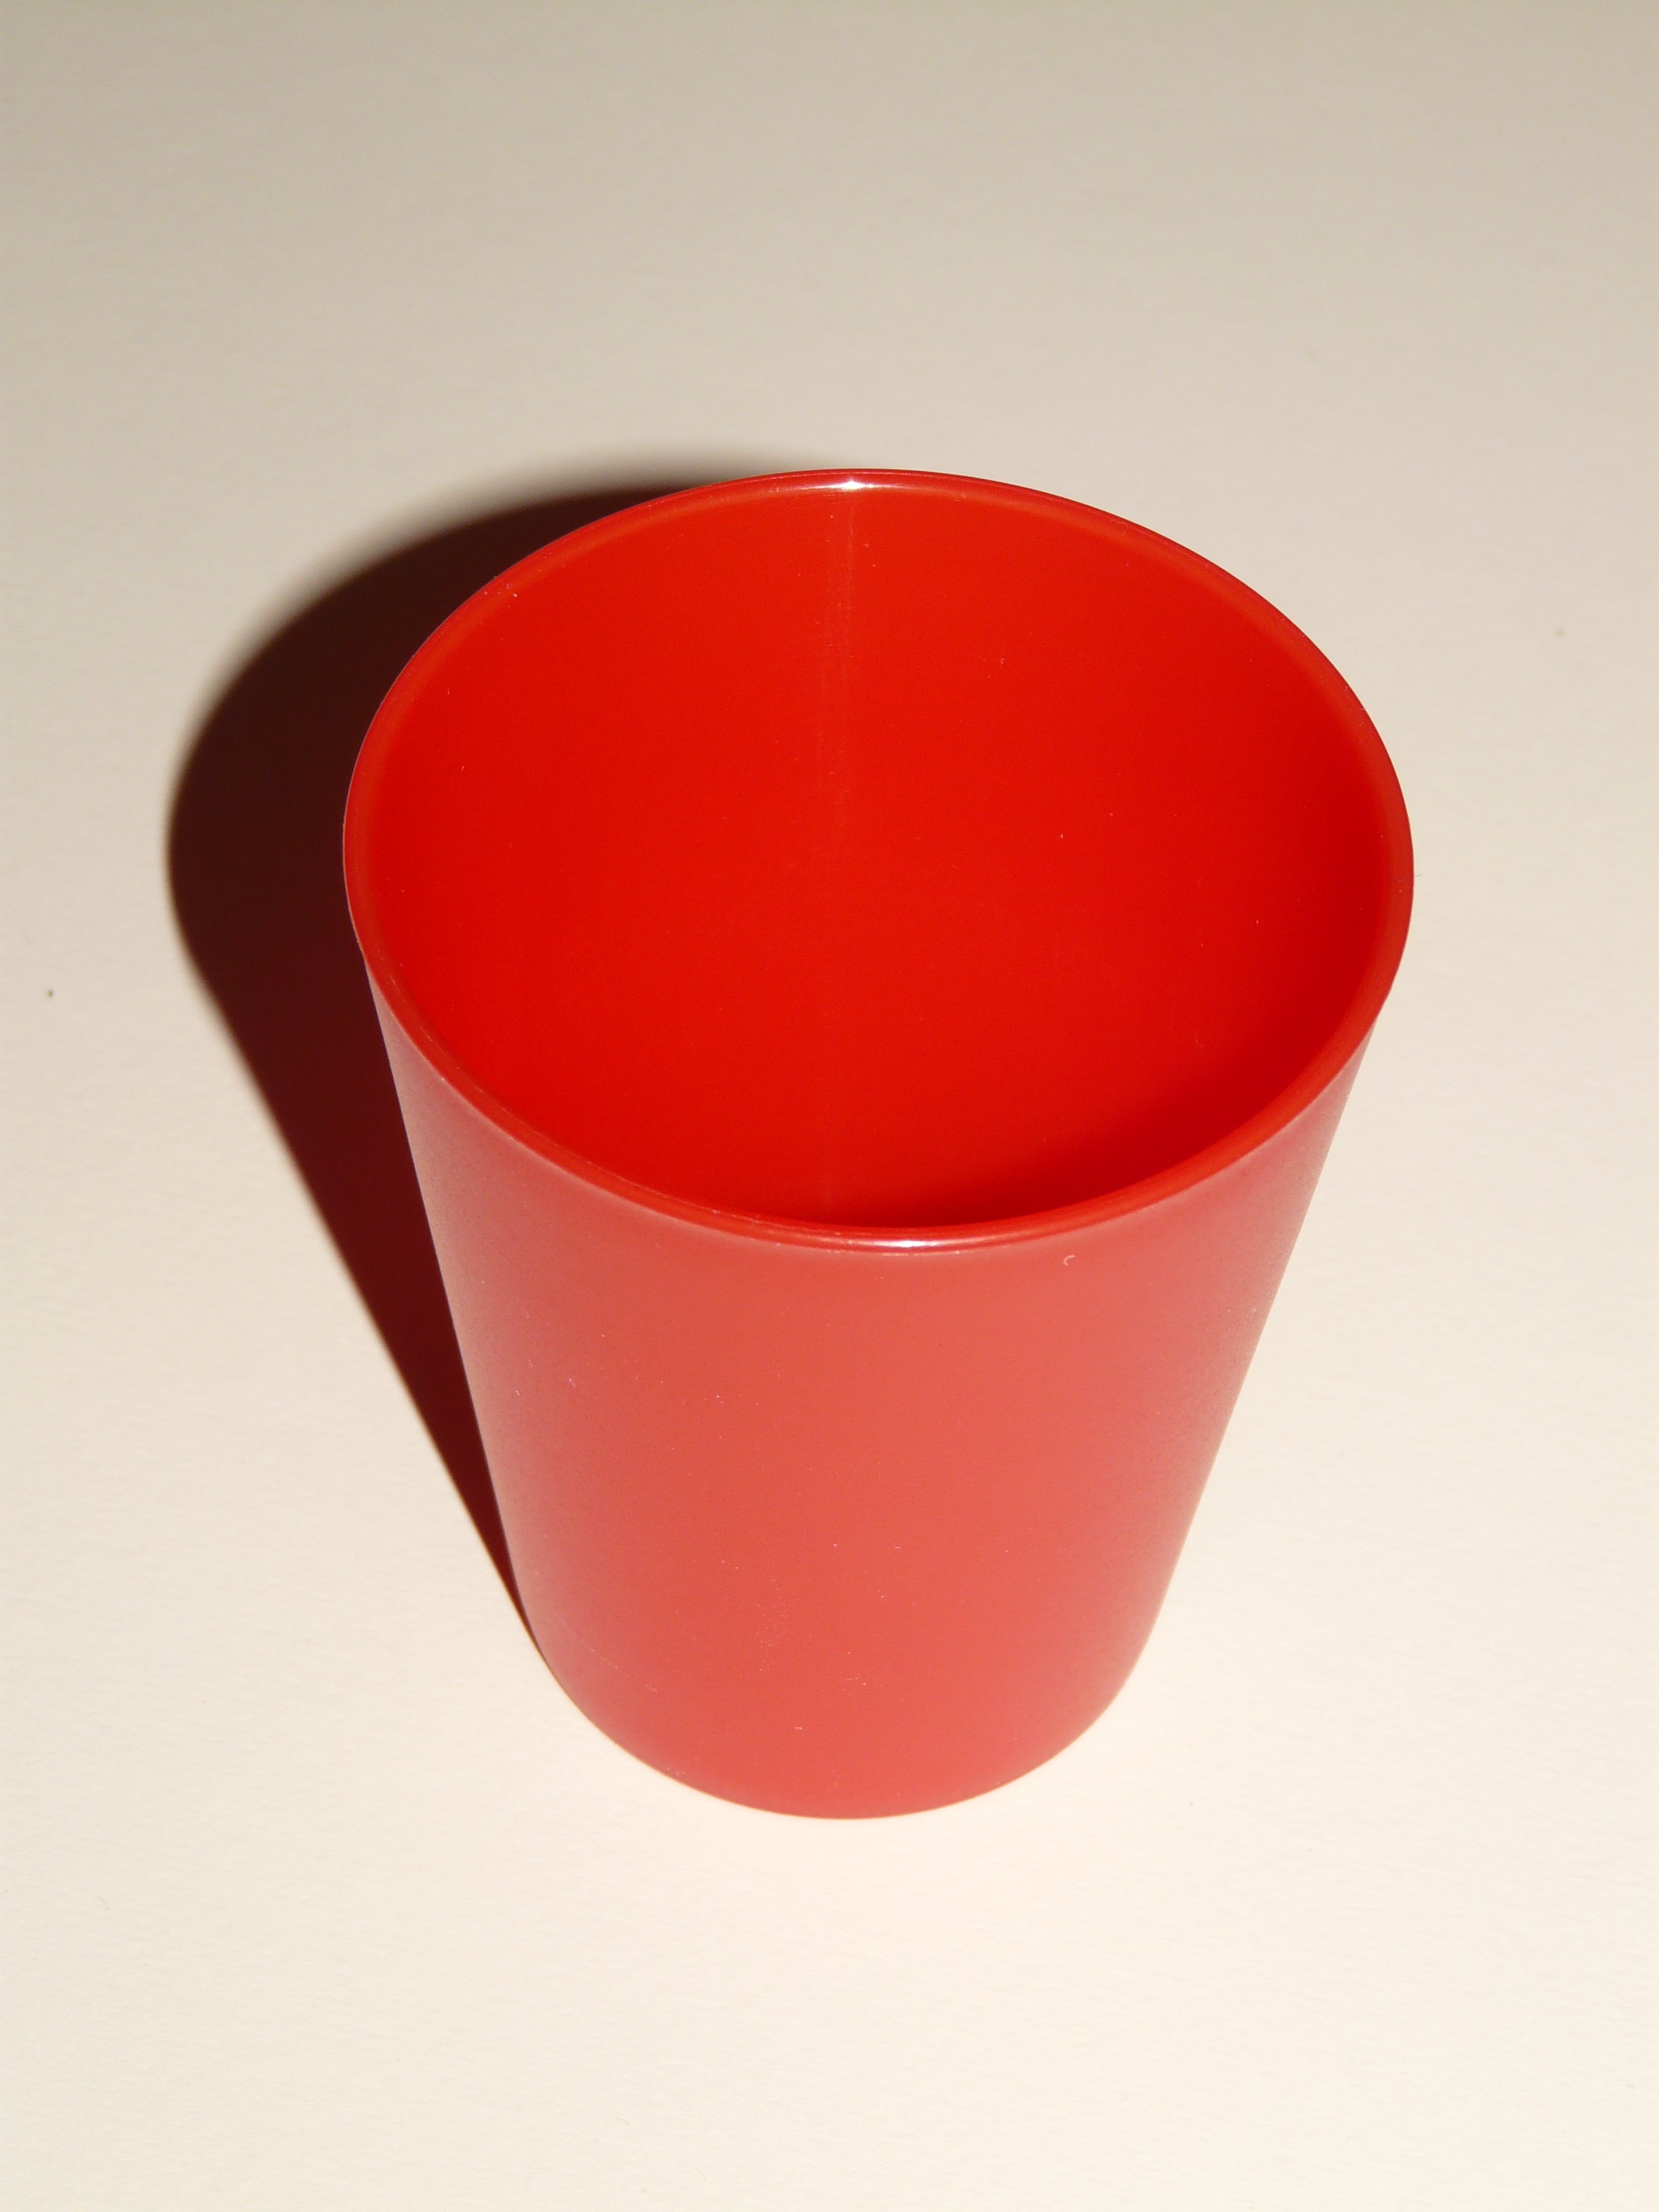
cup, orange, bowl, red, ceramic, drink, lighting, material, celebrate, bright, party, flowerpot, shape